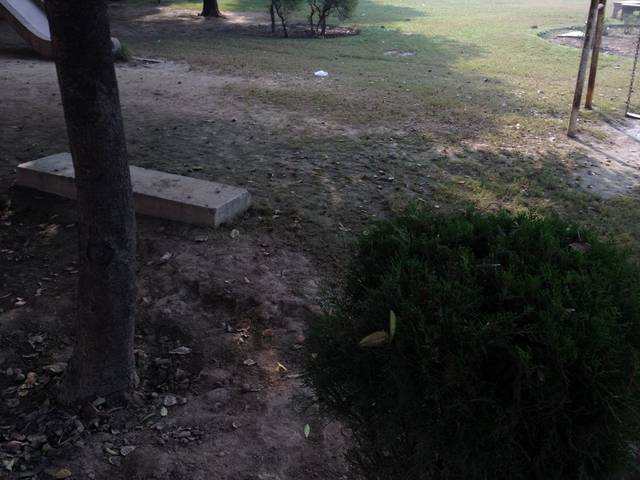
Region: Pakistan
Coordinates: 31.467, 74.3